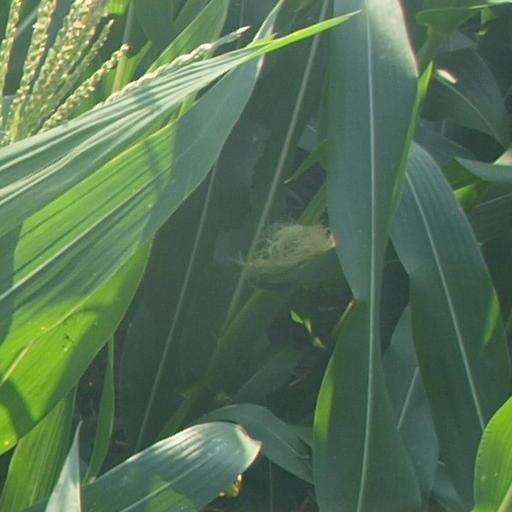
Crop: maize; corn